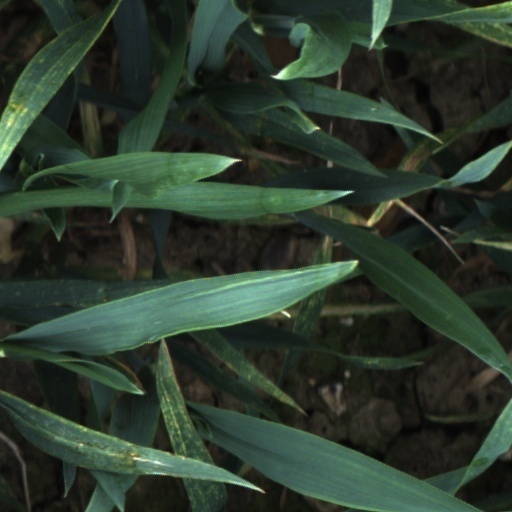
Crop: wheat